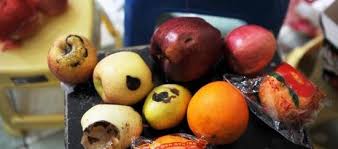
Waste category: biological